Prince Ata

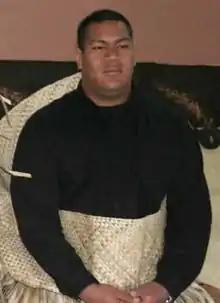

Prince Ata (Viliami ʻUnakiʻotonga Lalaka moe ʻEiki Tukuʻaho; born 27 April 1988) is a member of the Tongan royal family and the younger son of Tupou VI, King of Tonga.